History of Asturias

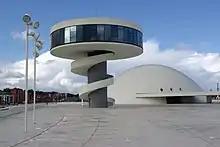
Oscar Niemeyer International Cultural Centre in Avilés (Oscar Niemeyer, 2011).

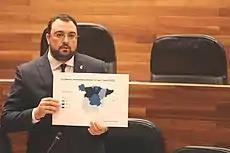
Adrián Barbón, president of the Principality from 2019, shows an infographic of COVID's cases. May 2020.

During the Franco regime, Asturias experienced significant economic and demographic growth, supported by its industry and mining. In 1957, Francisco Franco inaugurated the first blast furnace of ENSIDESA, a steel company owned by the INI ("Instituto Nacional de Industria"). ENSIDESA had been planned since 1945 and construction began in 1954 to the east of Avilés.